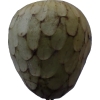
Label: cherimoya